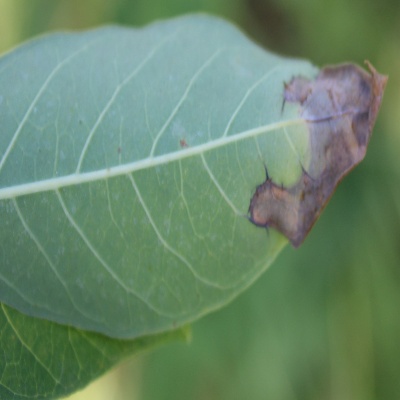
Crop: Cassava
Condition: bacterial blight